Aerographer's mate

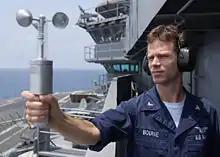
An aerographer's mate 3rd class uses a handheld anemometer to measure wind speed and direction aboard the aircraft carrier .

AG "A" and "C" Schools are currently located in Biloxi, Mississippi, on Keesler Air Force Base. AG "A" School concentrates on weather observing and lasts approximately 3 months. AG "C" concentrates on weather forecasting and lasts approximately 9 months. Upon graduating from "A" school, AGs work toward qualification as environmental observers through completion of personnel qualification standards and job qualification requirements. They also prepare for advanced training at "C" school by the four- to six-year career stage.